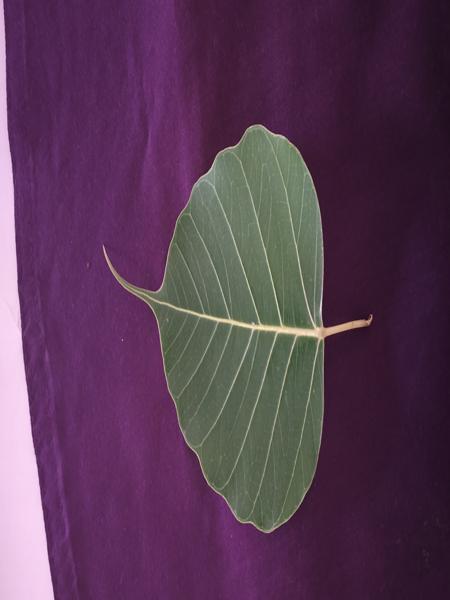
Plant: Arali